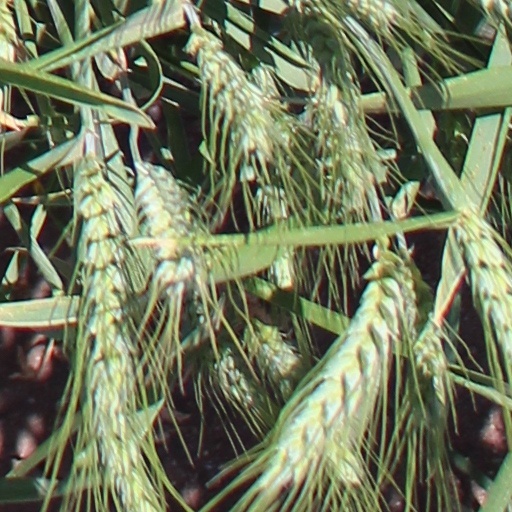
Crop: wheat